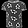
Label: T - shirt / top